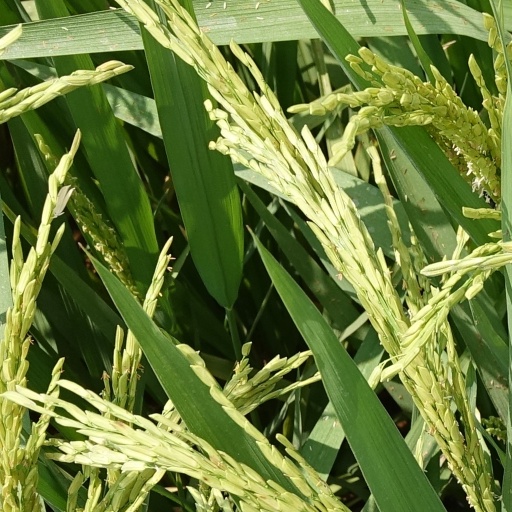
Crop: rice